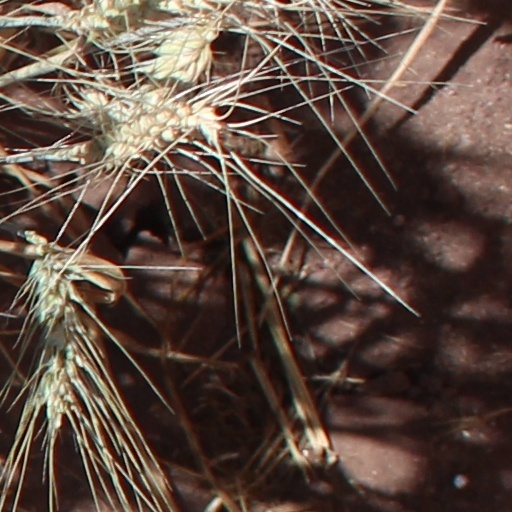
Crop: wheat